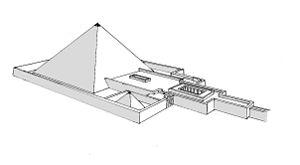
La pyramide de Sahourê qui est de type à faces lisses est la première pyramide qui a été construite sur le site d'Abousir au nord de Saqqarah. Son nom antique était « l'âme de Sahourê apparaît dans la clarté ».